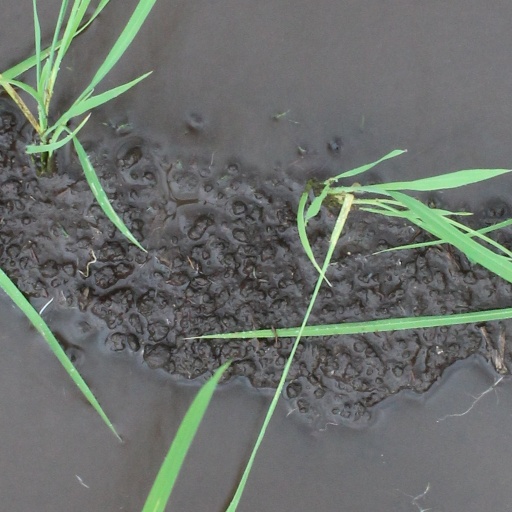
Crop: rice